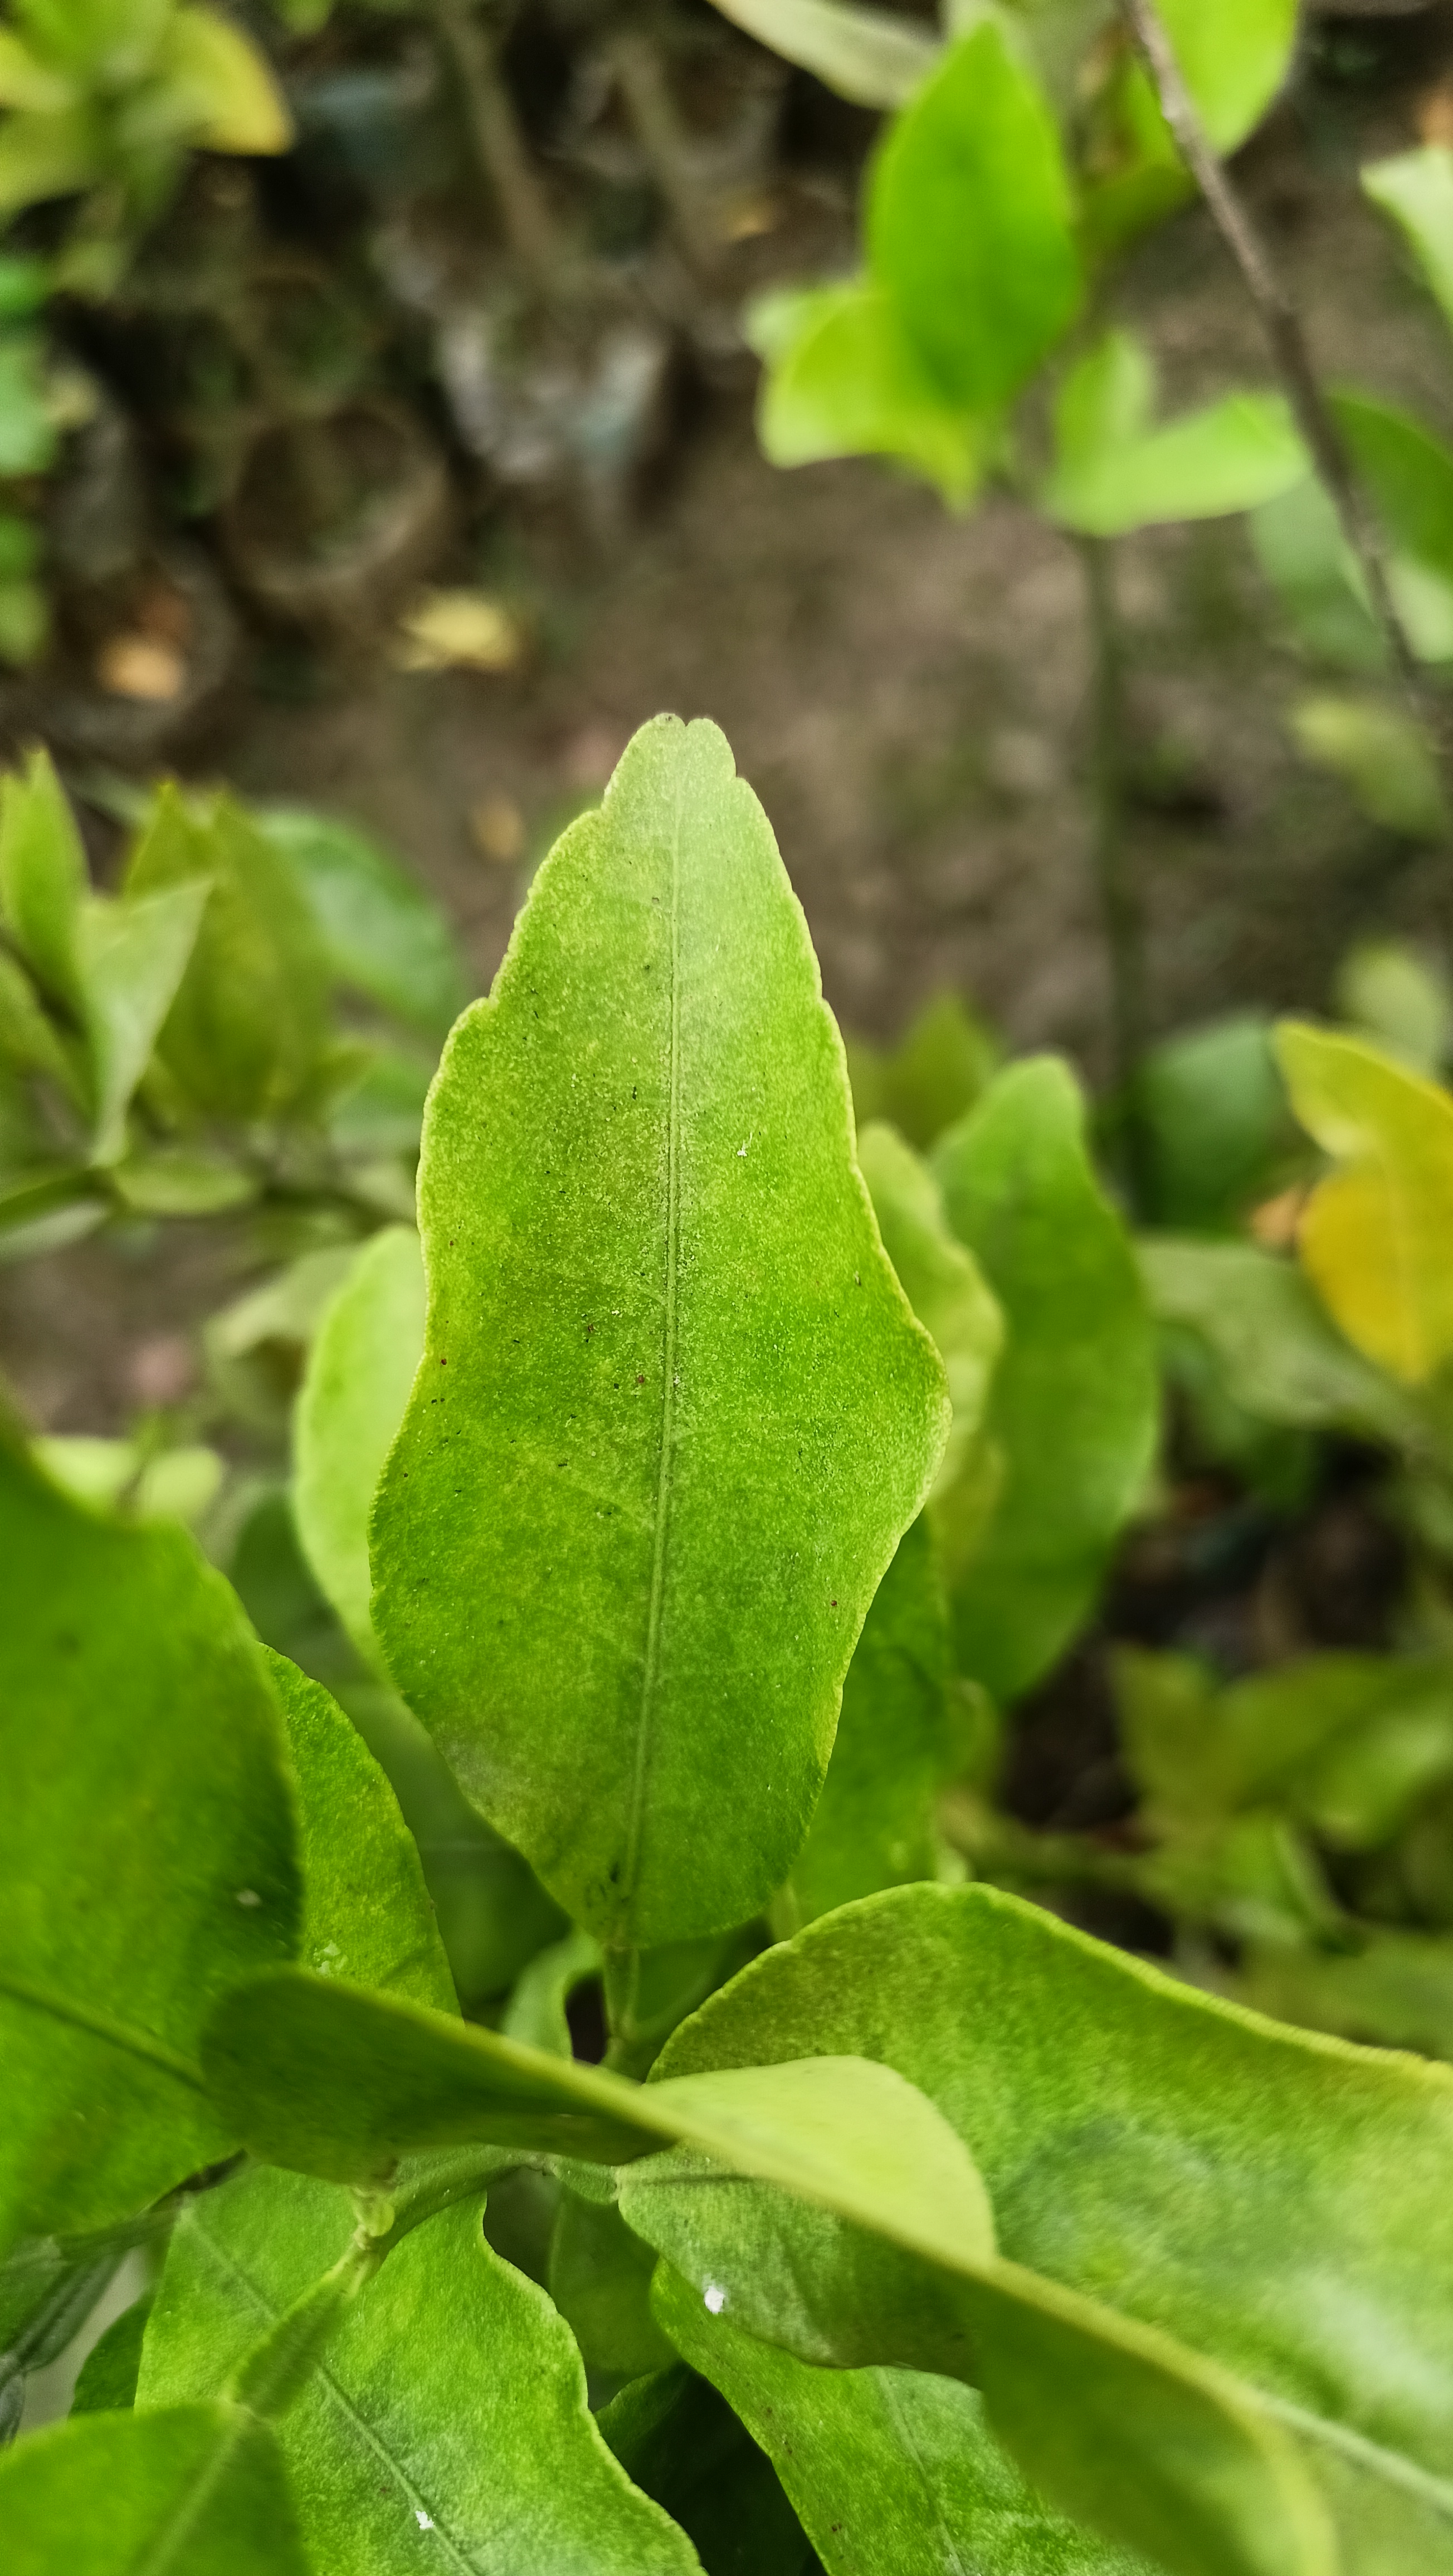
Mandarin leaf variety: Darjeling